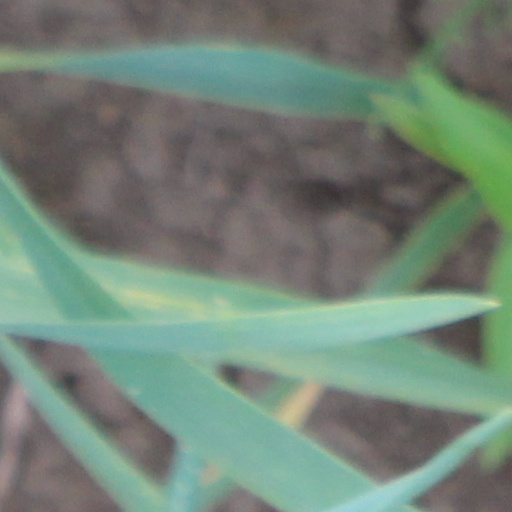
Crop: wheat